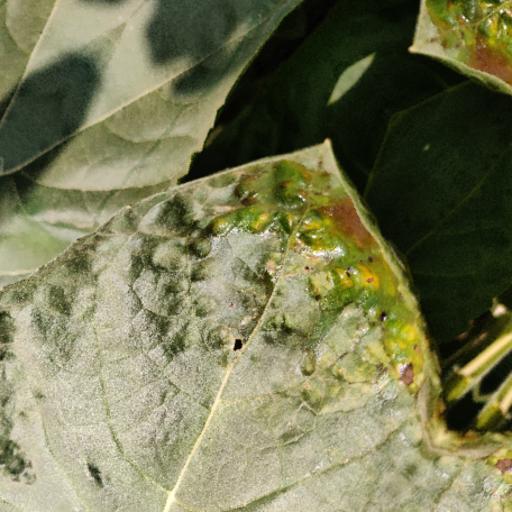
Label: Downy_mildew